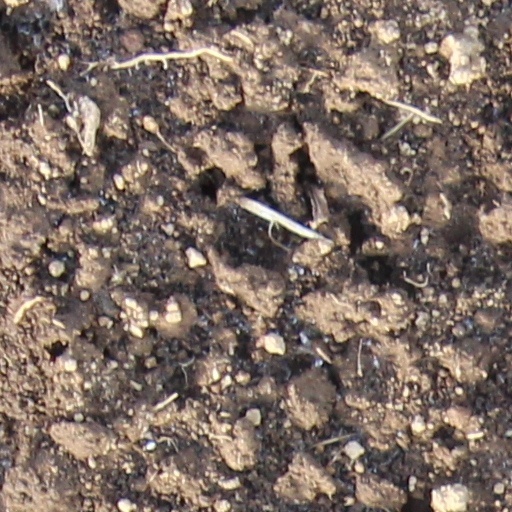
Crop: wheat